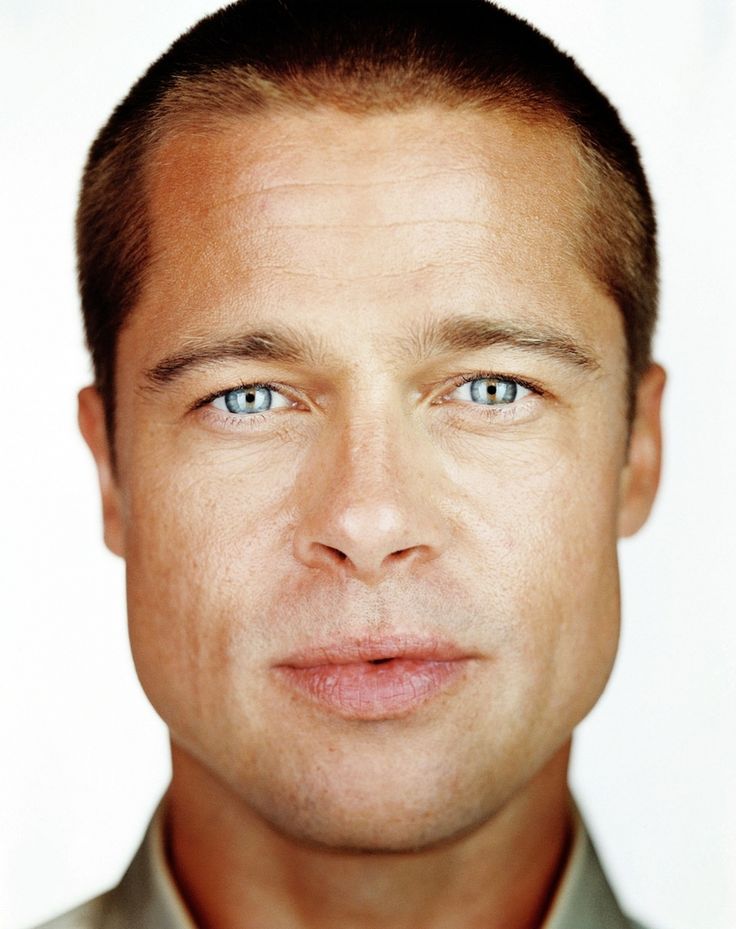
Portrait style: Real Portrait